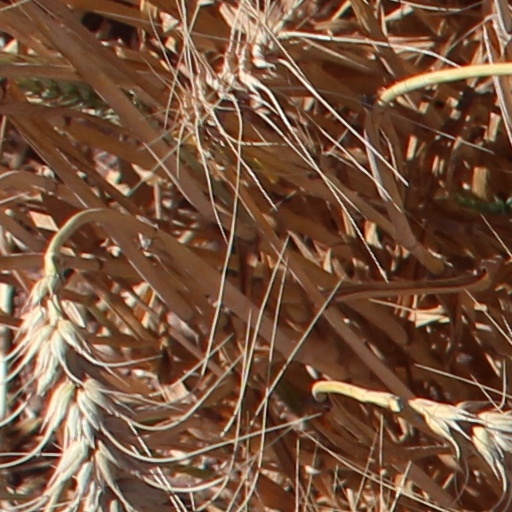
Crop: wheat